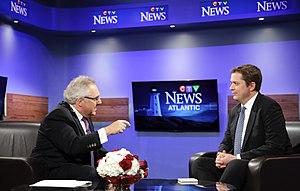
Andrew Scheer interviewé par Steve Murphy, CTV Atlantique. Voir a [2].